Defuser

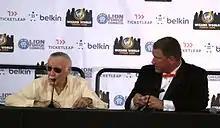
Crippen moderating a Q&A panel with Stan Lee at the 2013 Wizard World New York Experience.

Since 2010, Crippen has served as emcee, panel moderator, and public speaker for Wizard World and other comic conventions across the country. He was known for always wearing a colorful bow tie, and doing a lot of special panels and costume contests for children. He was also frequently a general aid and frequent interview panel moderator for the late Stan Lee who was hard of hearing. Crippen has a deep, clear voice making it easier for Mr. Lee to hear and answer questions he was asked, and they knew each other from "Who Wants to Be a Superhero." Crippen continued to emcee comic conventions periodically until 2018.